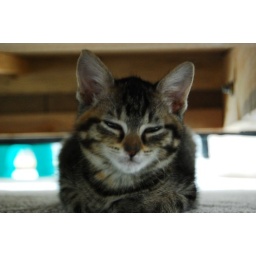
My friend's kitten under the sofa